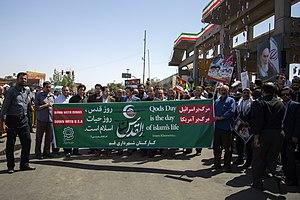
La Journée mondiale d’Al-Quds est un événement annuel destiné à protester contre le contrôle israélien sur Jérusalem et à exprimer la solidarité avec le peuple palestinien. Elle a été instaurée en 1979 par l’Ayatollah Khomeini, fondateur de la République Islamique d’Iran, et se déroule le dernier vendredi du mois de ramadan1. Español: El Día de Al-Quds o Día Mundial de Al-Quds en la literatura oficial es un evento anual celebrado en Irán y otros países del mundo desde su institución por el ayatolá Jomeini en 1979, tras la revolución iraní, para la expresión de solidaridad con el pueblo palestino y de oposición al sionismo y al control israelí de Jerusalén.